Her Beloved Enemy

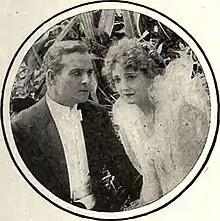
Still with Arey and Grey

Her Beloved Enemy is a 1917 American silent mystery film directed by Ernest C. Warde and starring Doris Grey, Wayne Arey, and J.H. Gilmour.